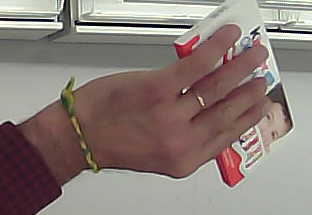
Product: kinder_chocolate